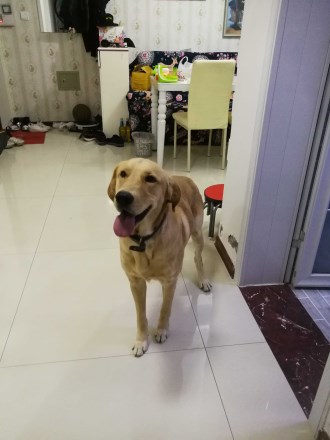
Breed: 3580-n000122-Labrador_retriever